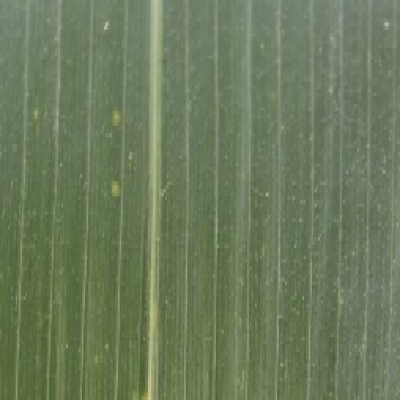
Label: Corn_(Maize)___Leaf_Spot